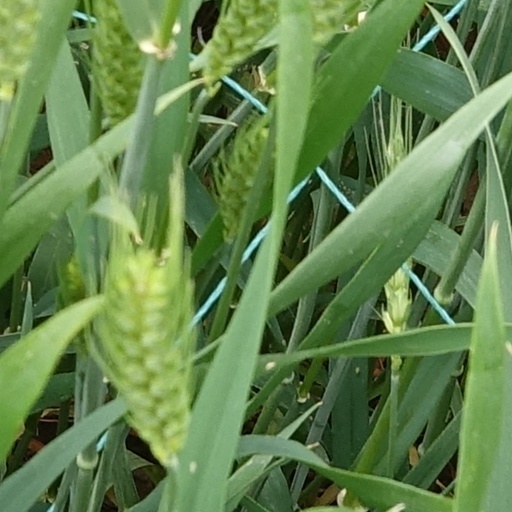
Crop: wheat